WikiConference North America

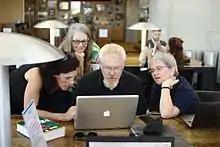
Edit-a-thon participants improving Wikipedia articles about philosophy at the San Diego Central Library in 2016

The third annual event, called WikiConference North America, was held in San Diego's Central Library during October 7–10, 2016. The conference's scope was increased to include Wikimedians in Canada and Mexico, and the event featured a series of edit-a-thons. Alex Madva, an assistant professor at California State Polytechnic University, Pomona and contributor to the American Philosophical Association's blog, coordinated one on October 8 to improve articles about philosophy and philosophers. The American Chemical Society sponsored another to improve coverage of chemistry and notable chemists. Mike Connolly Miskwish of the Campo Indian Reservation, who also serves as an adjunct faculty member of Native American studies at San Diego State University, facilitated an edit-a-thon in conjunction with Indigenous Peoples' Day to improve Wikipedia articles about indigenous peoples.